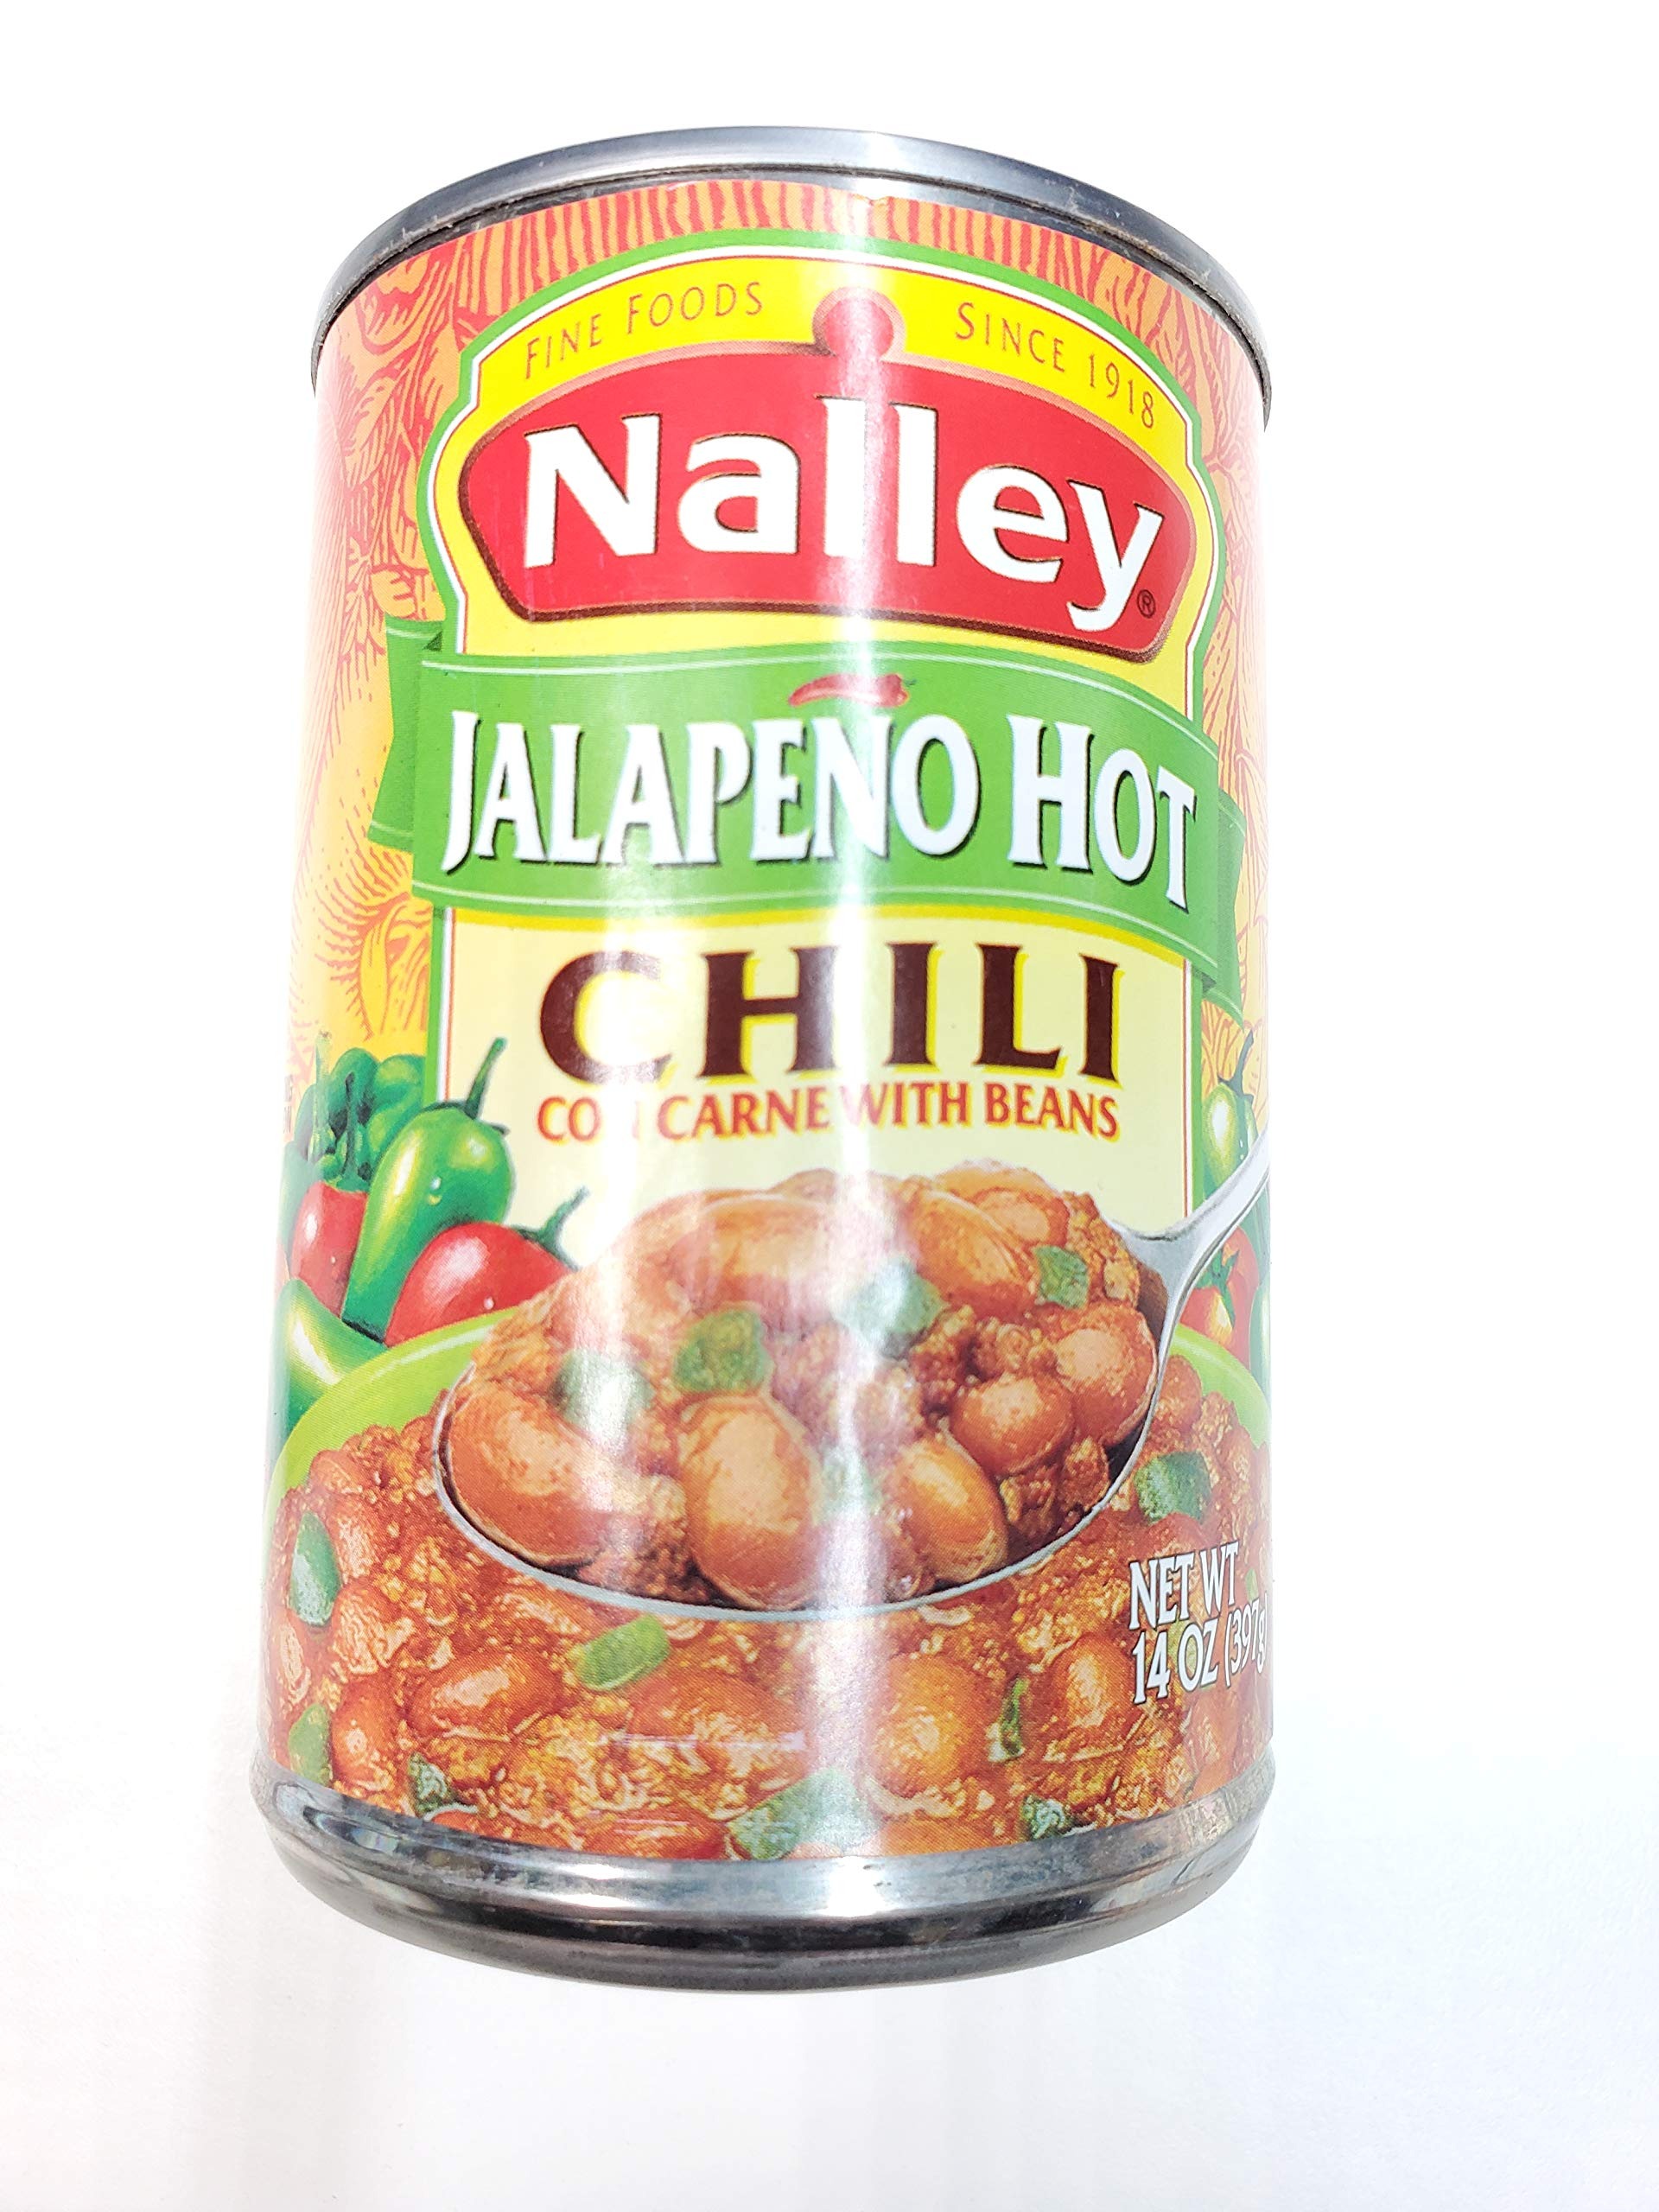
Item Name: Nalley Original Chili Con Carne with Beans, 14-Ounce Cans (Pack of 6)
Value: 84.0
Unit: Fl Oz

Price: 2.24